Navy–Marine Corps Memorial Stadium

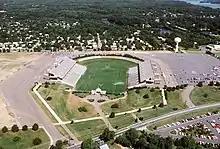
Aerial view of the stadium in 1995

In 2004 the stadium underwent a partial renovation – expanded west side press box- by 360 Architecture with Jay Schwarz – ABS Architects (formerly Alt Breeding Schwarz) acting as the local/Associate Architect.